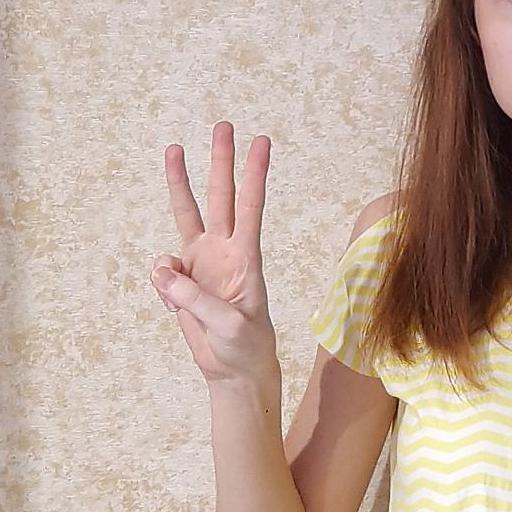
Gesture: three